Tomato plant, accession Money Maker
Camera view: horizontal (90 deg, fisheye); turntable rotation: 210 degrees
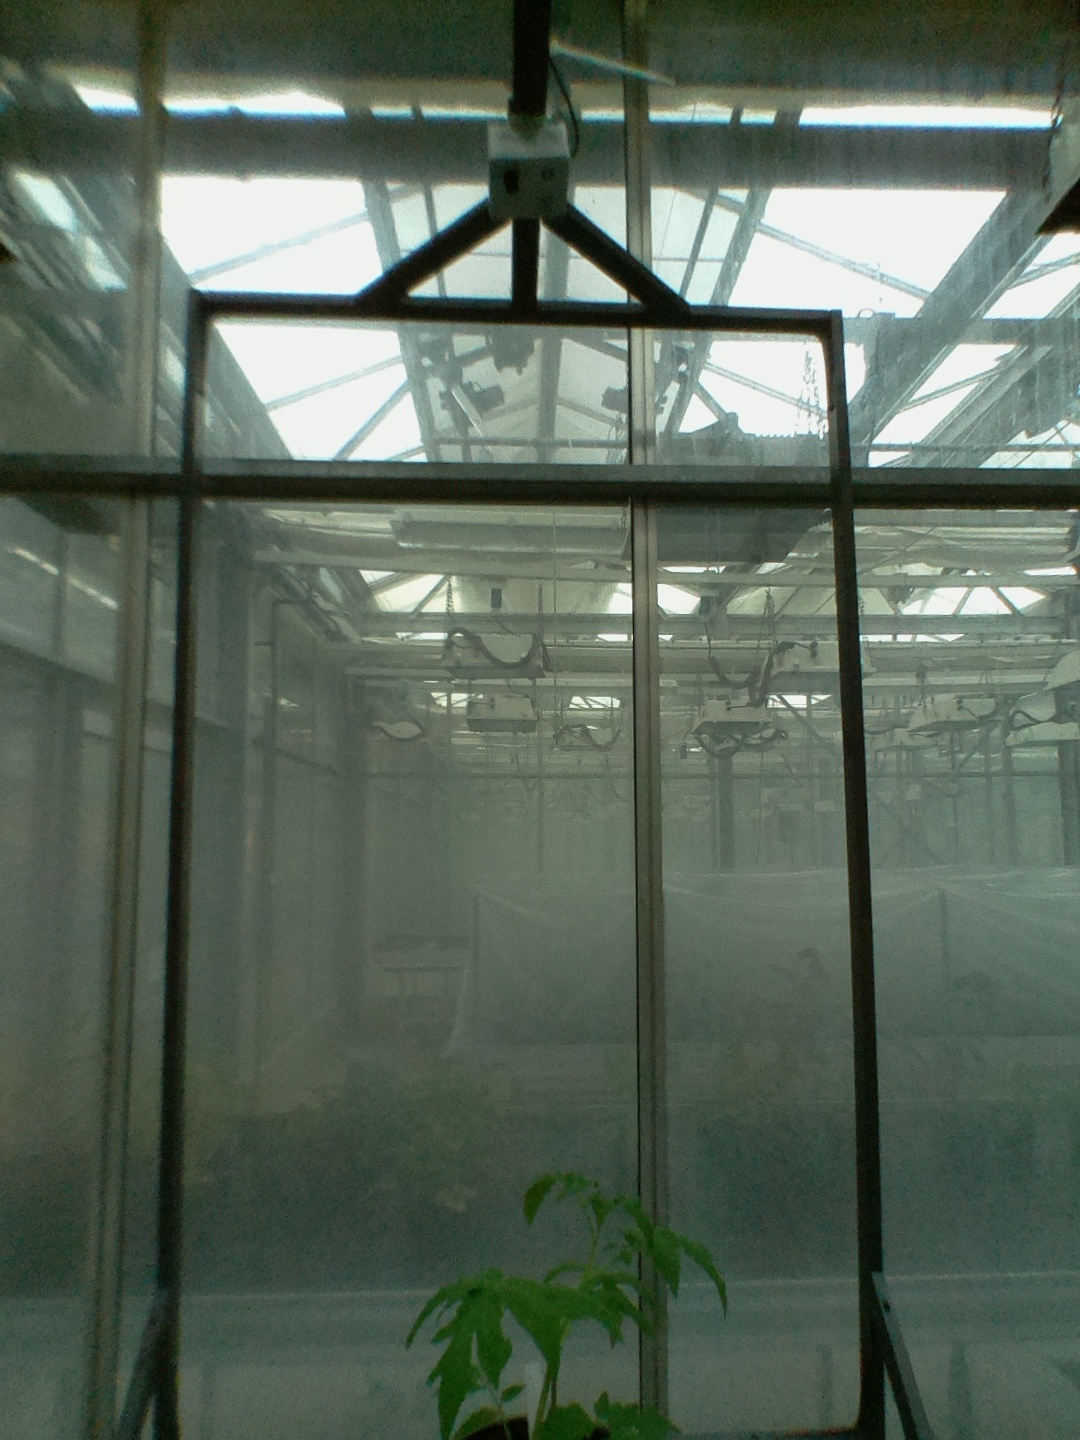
BBCH growth stage 13: 6 of true leaves visible